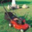
Label: lawn_mower